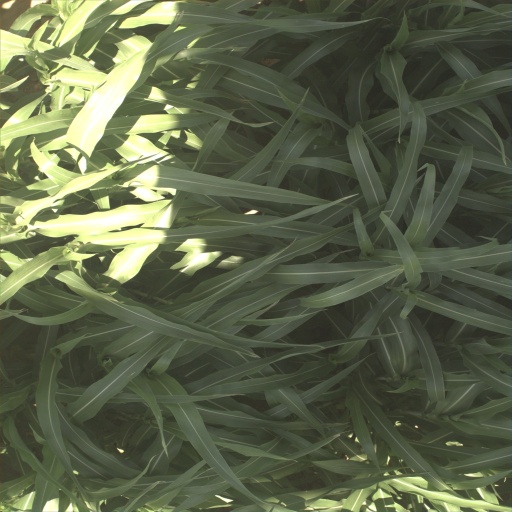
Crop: sorghum